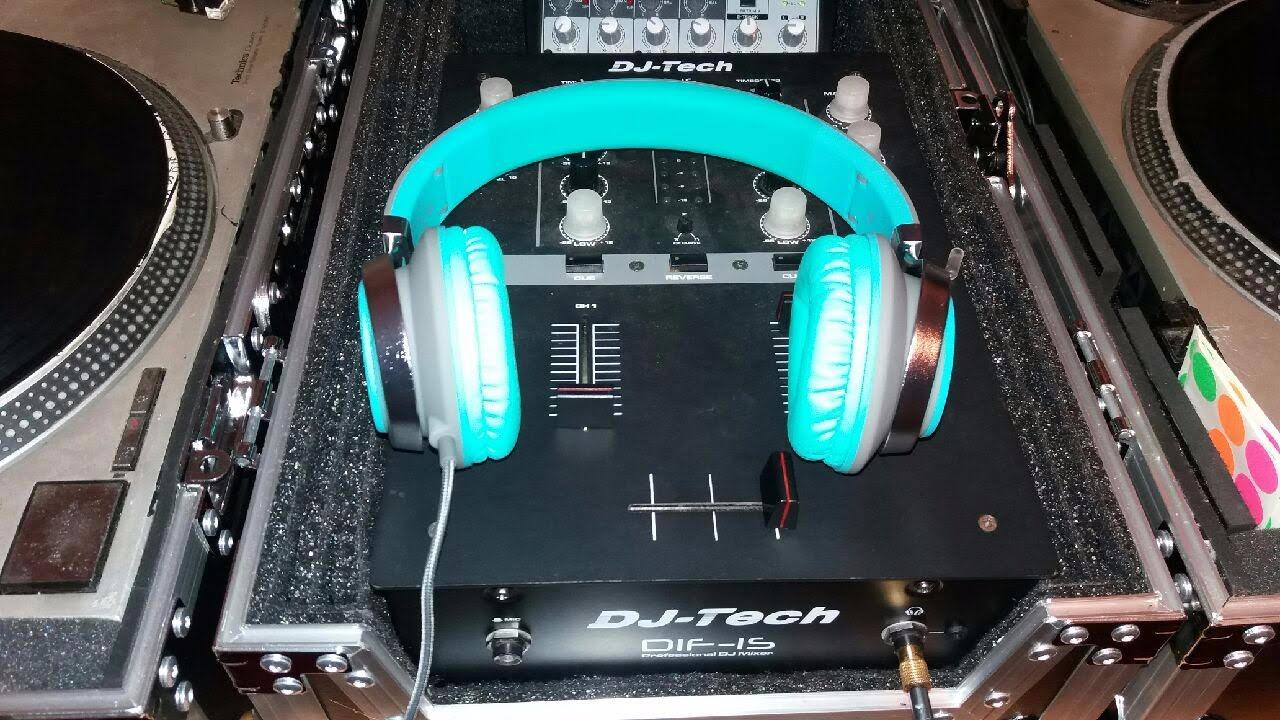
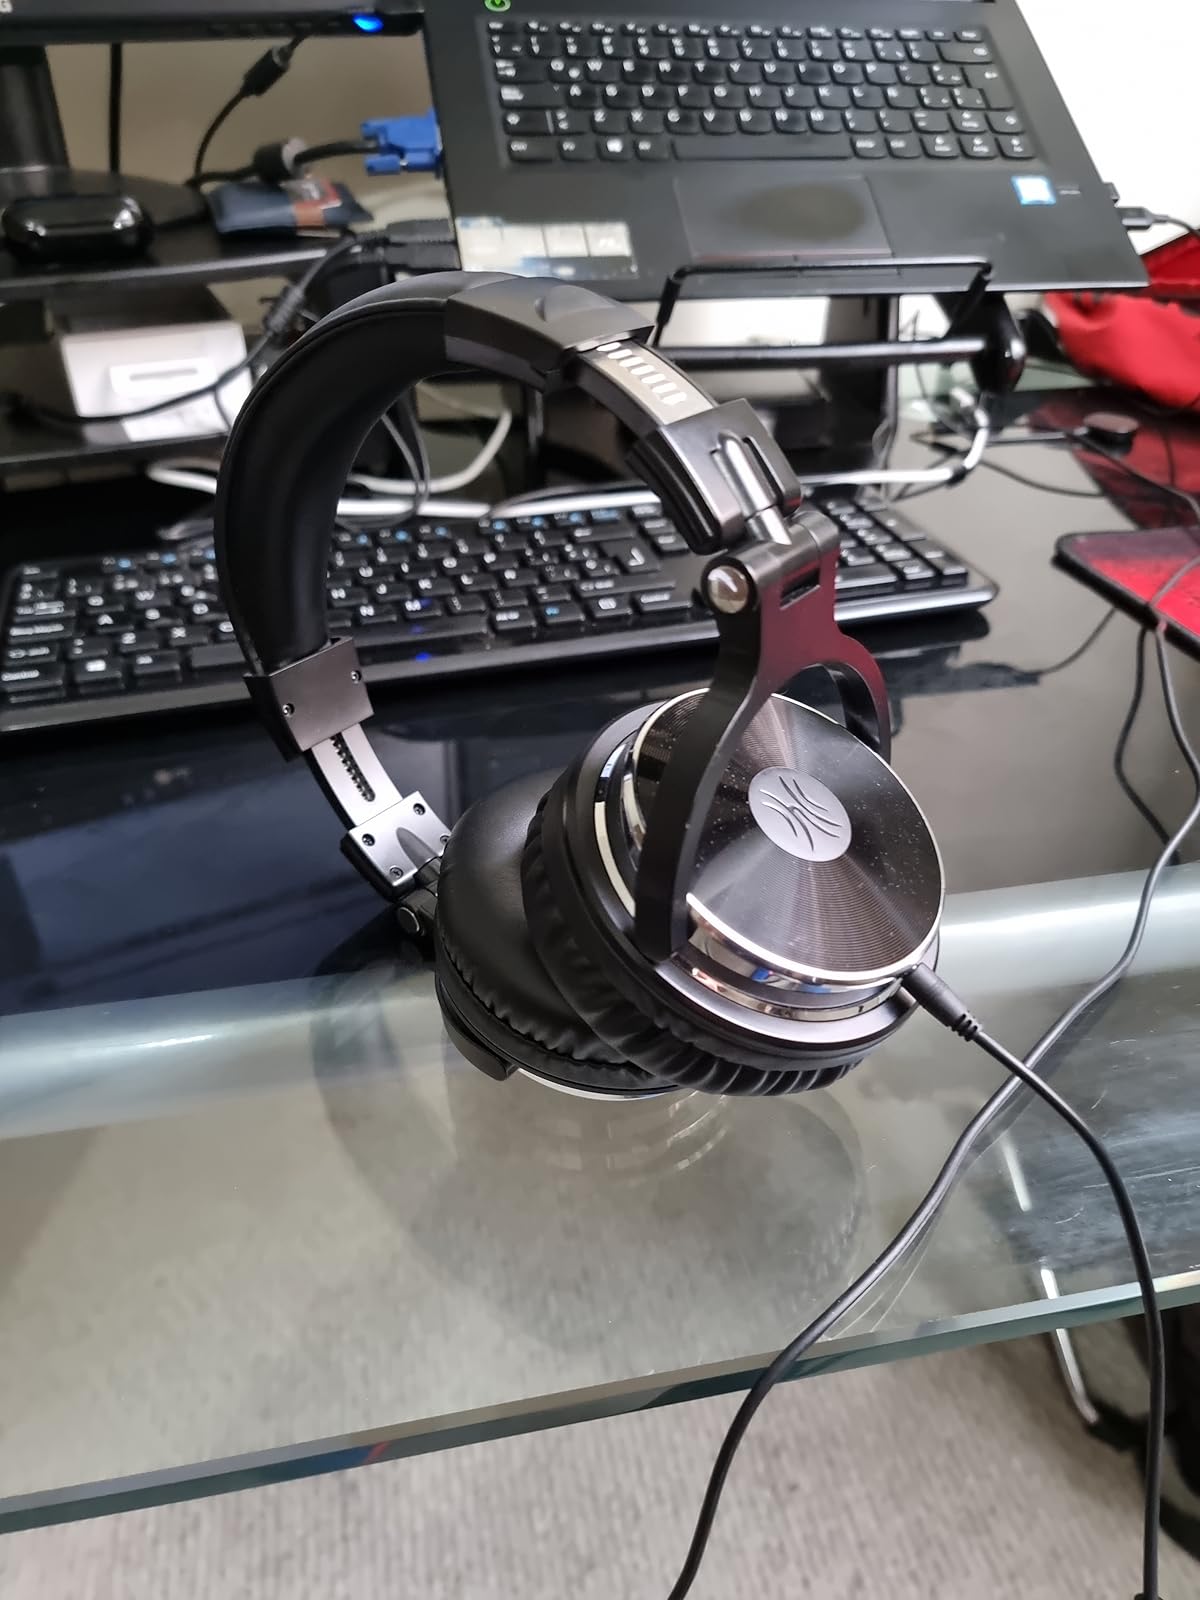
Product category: headphones
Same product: no